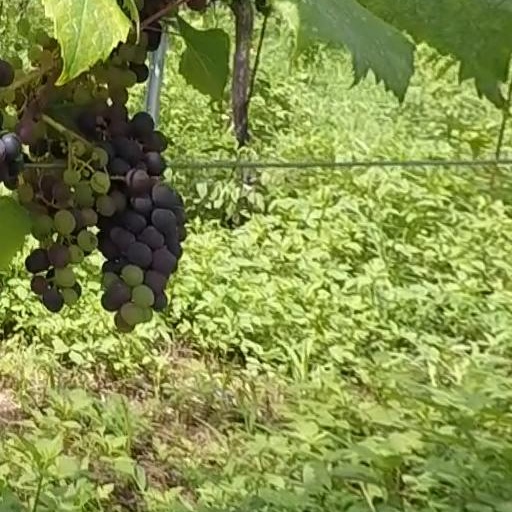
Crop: grape